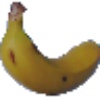
Label: Banana 1